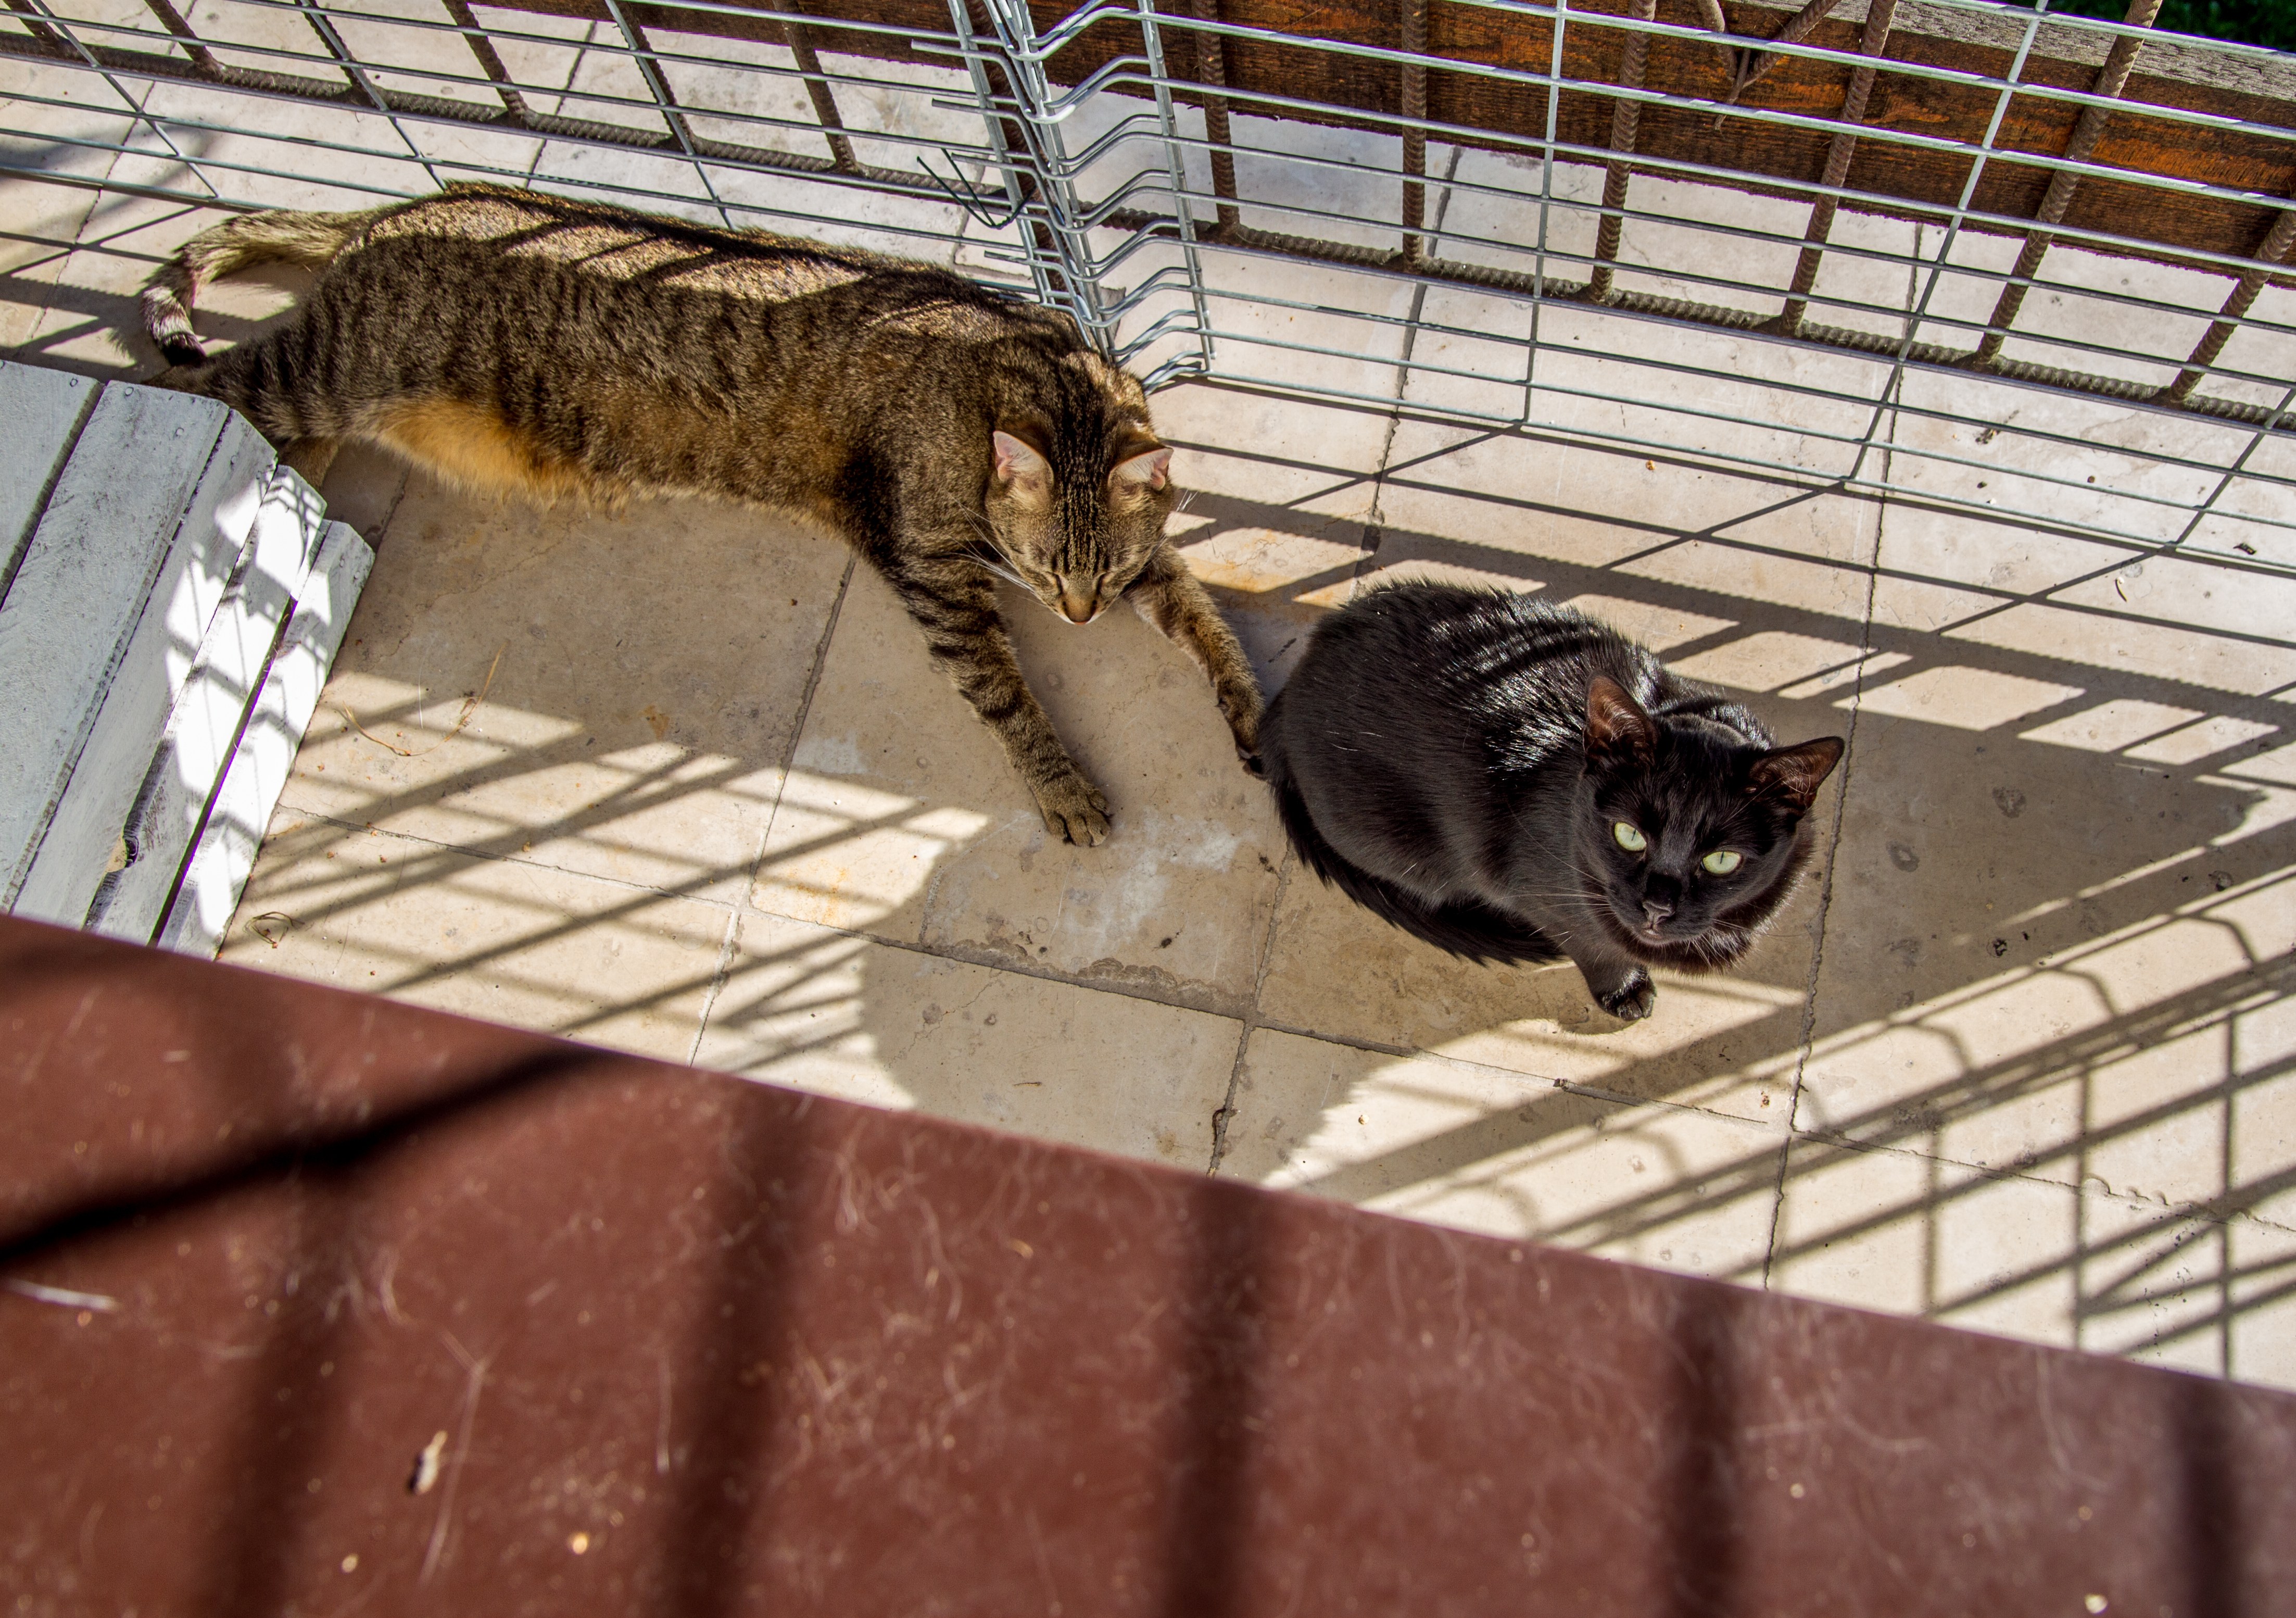
cat, tabby, mammal, black, pets, cats, animals, domestic, kittens, animal shelter, small to medium sized cats, cat like mammal